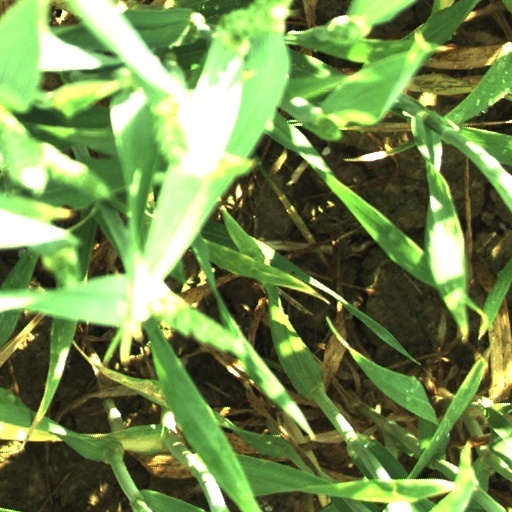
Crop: wheat